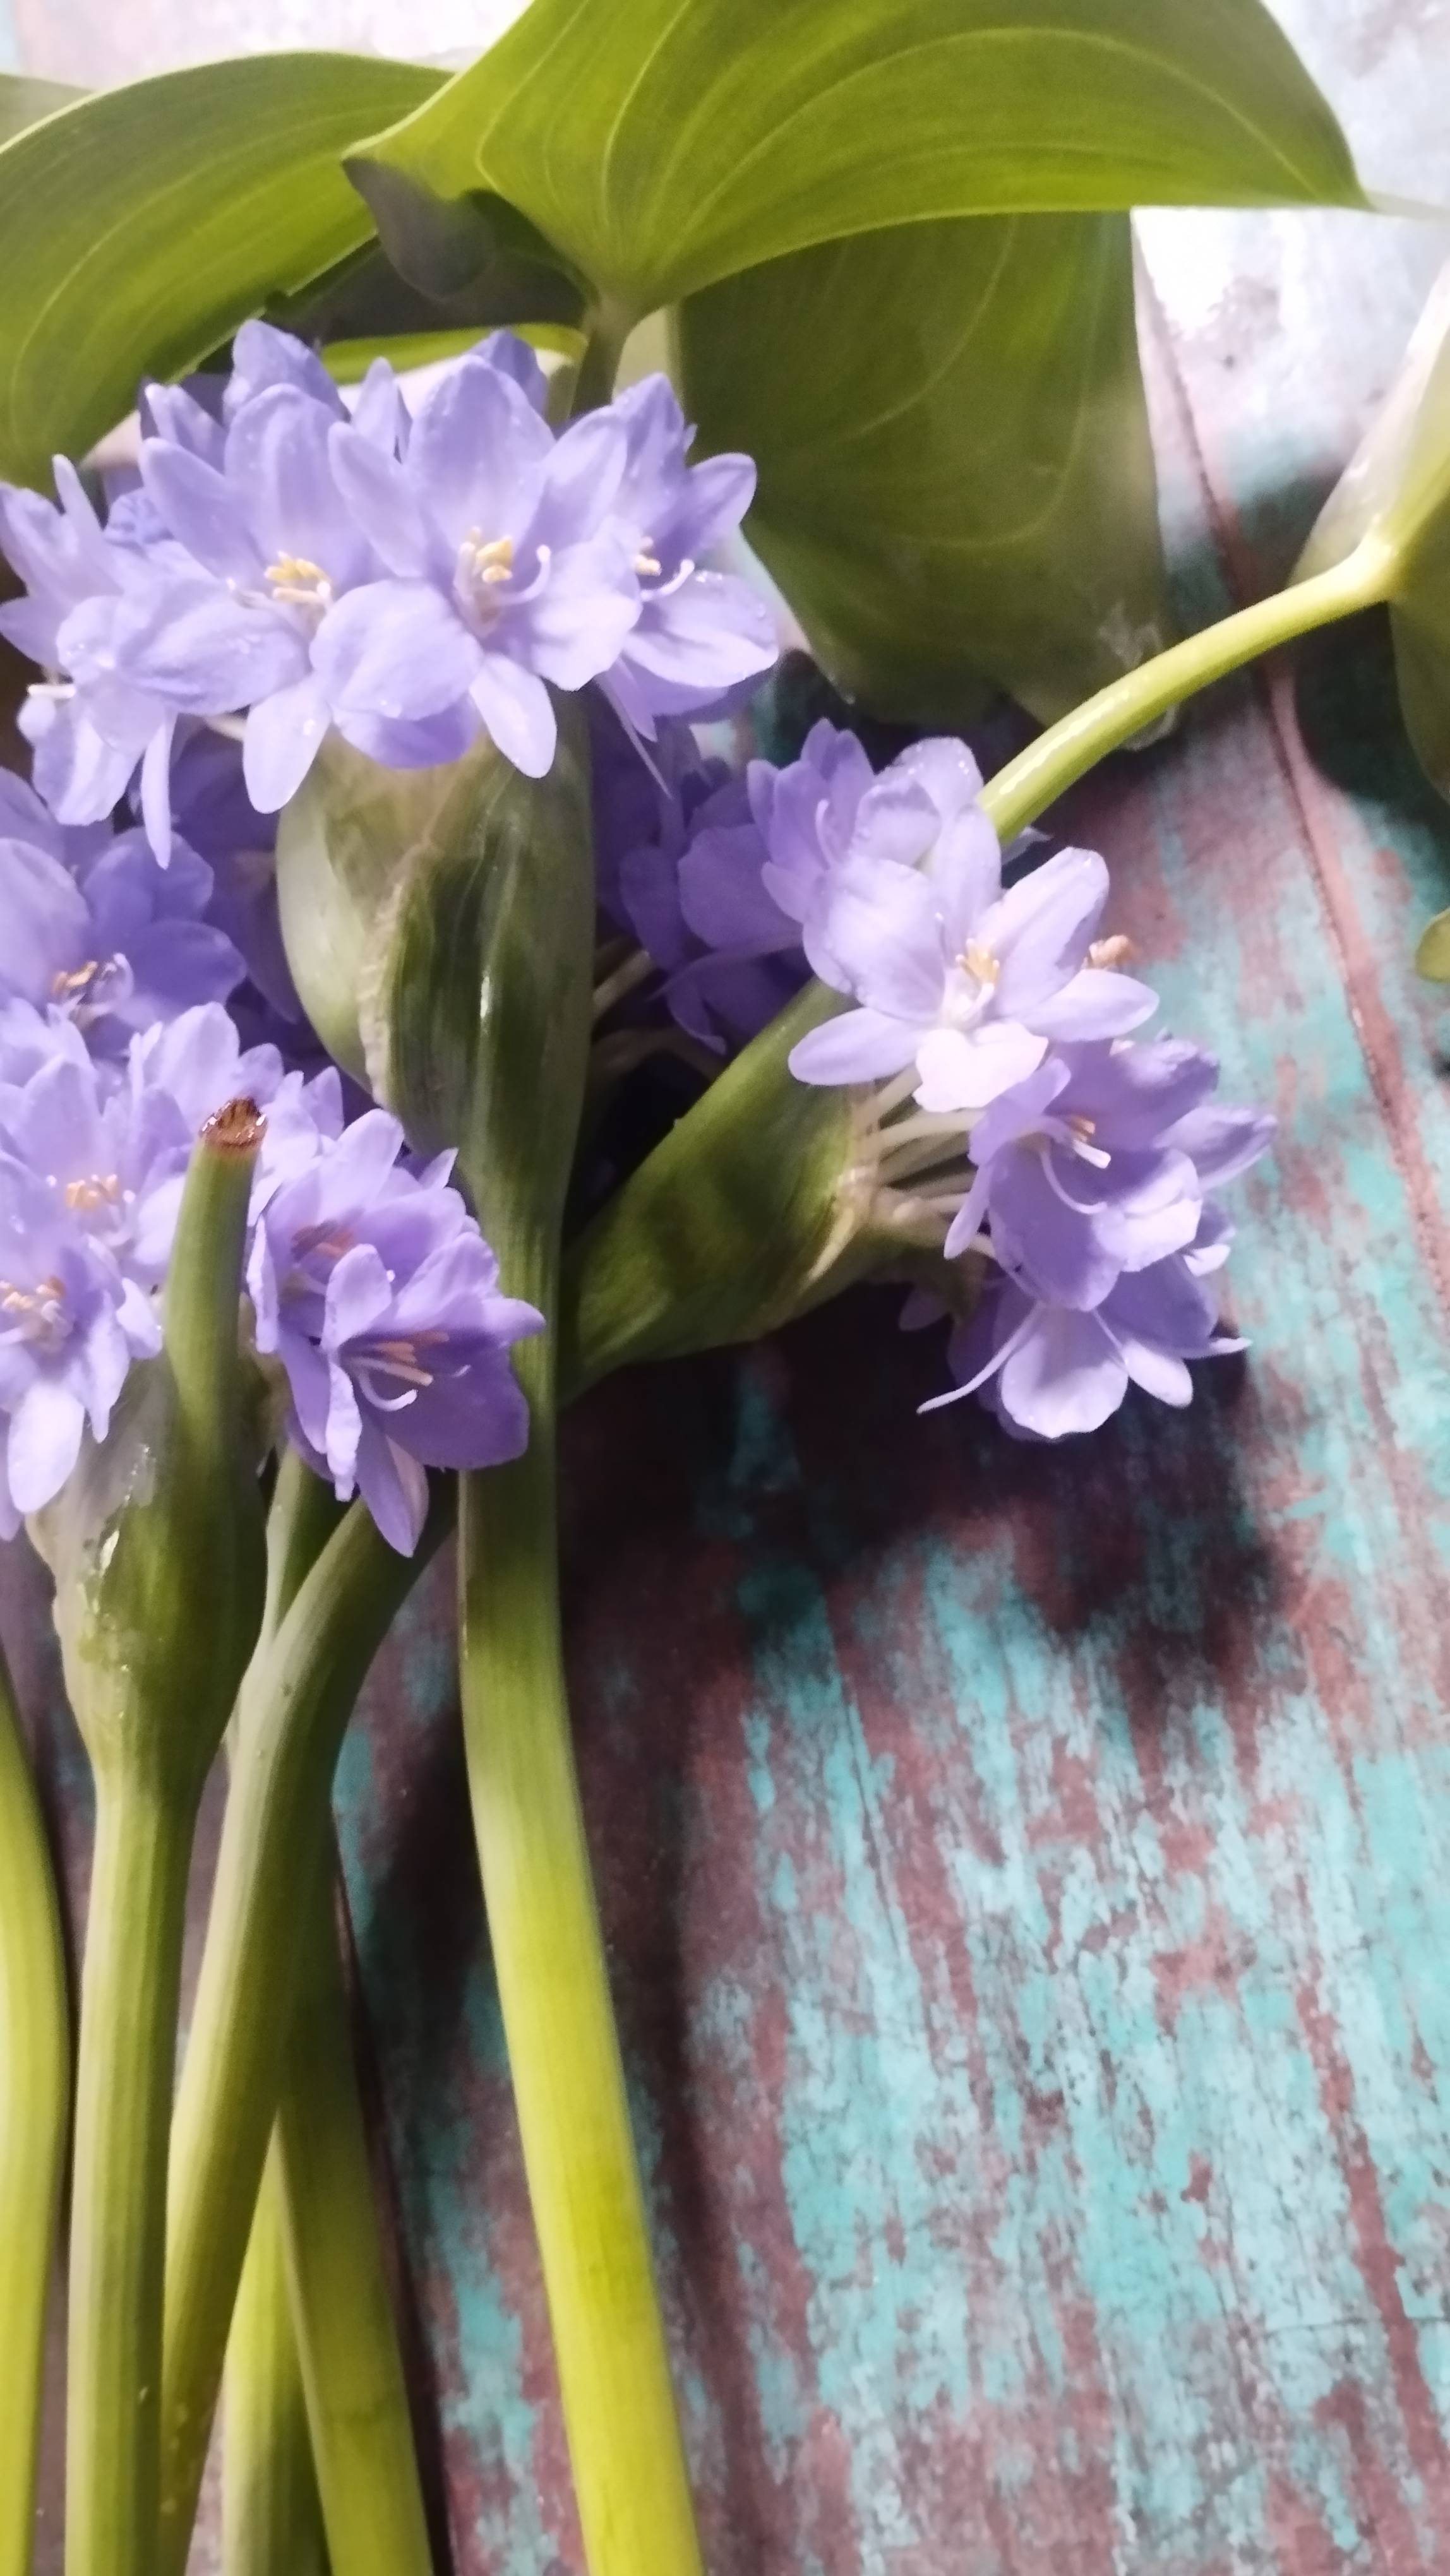
Species: Heartleaf False Pickerelweed (Monochoria korsakowii)